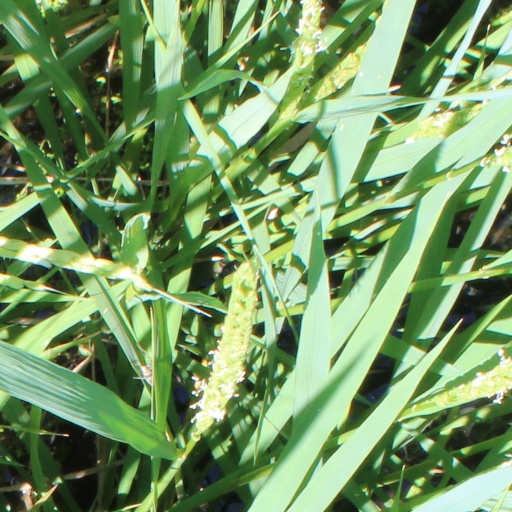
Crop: rice